Segerlindska teatern

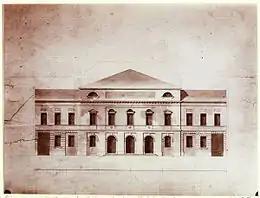
Drawing of the theatre, circa 1814

Segerlindska teatern ('Segerlind Theatre') was a theater in Gothenburg, active between 1816 and 1892. It was also known as "Nya teatern" ('New Theatre'), "Stora teatern" ('Grand Theatre') and (after the foundation of the Grand Theatre) as "Mindre teatern" ('Little Theatre').